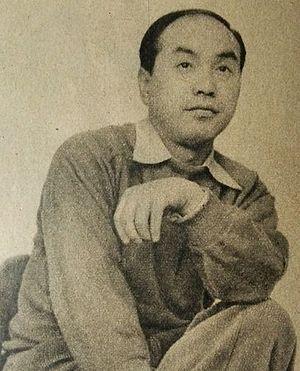
Yūsaku Kamekura, né le 6 avril 1915 dans la préfecture de Niigata au Japon et décédé le 11 mai 1997, est un illustrateur et designer japonais Il est considéré par certains comme le père de la conception graphique contemporaine au Japon.